Southwestern Bulgarian dialects

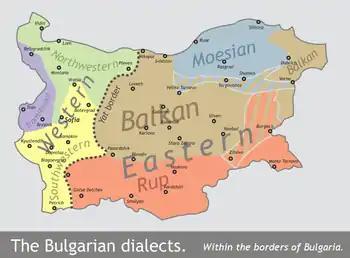
Map of the Bulgarian dialects within Bulgaria

Стойков, Стойко: Българска диалектология, Акад. изд. "Проф. Марин Дринов", 2006